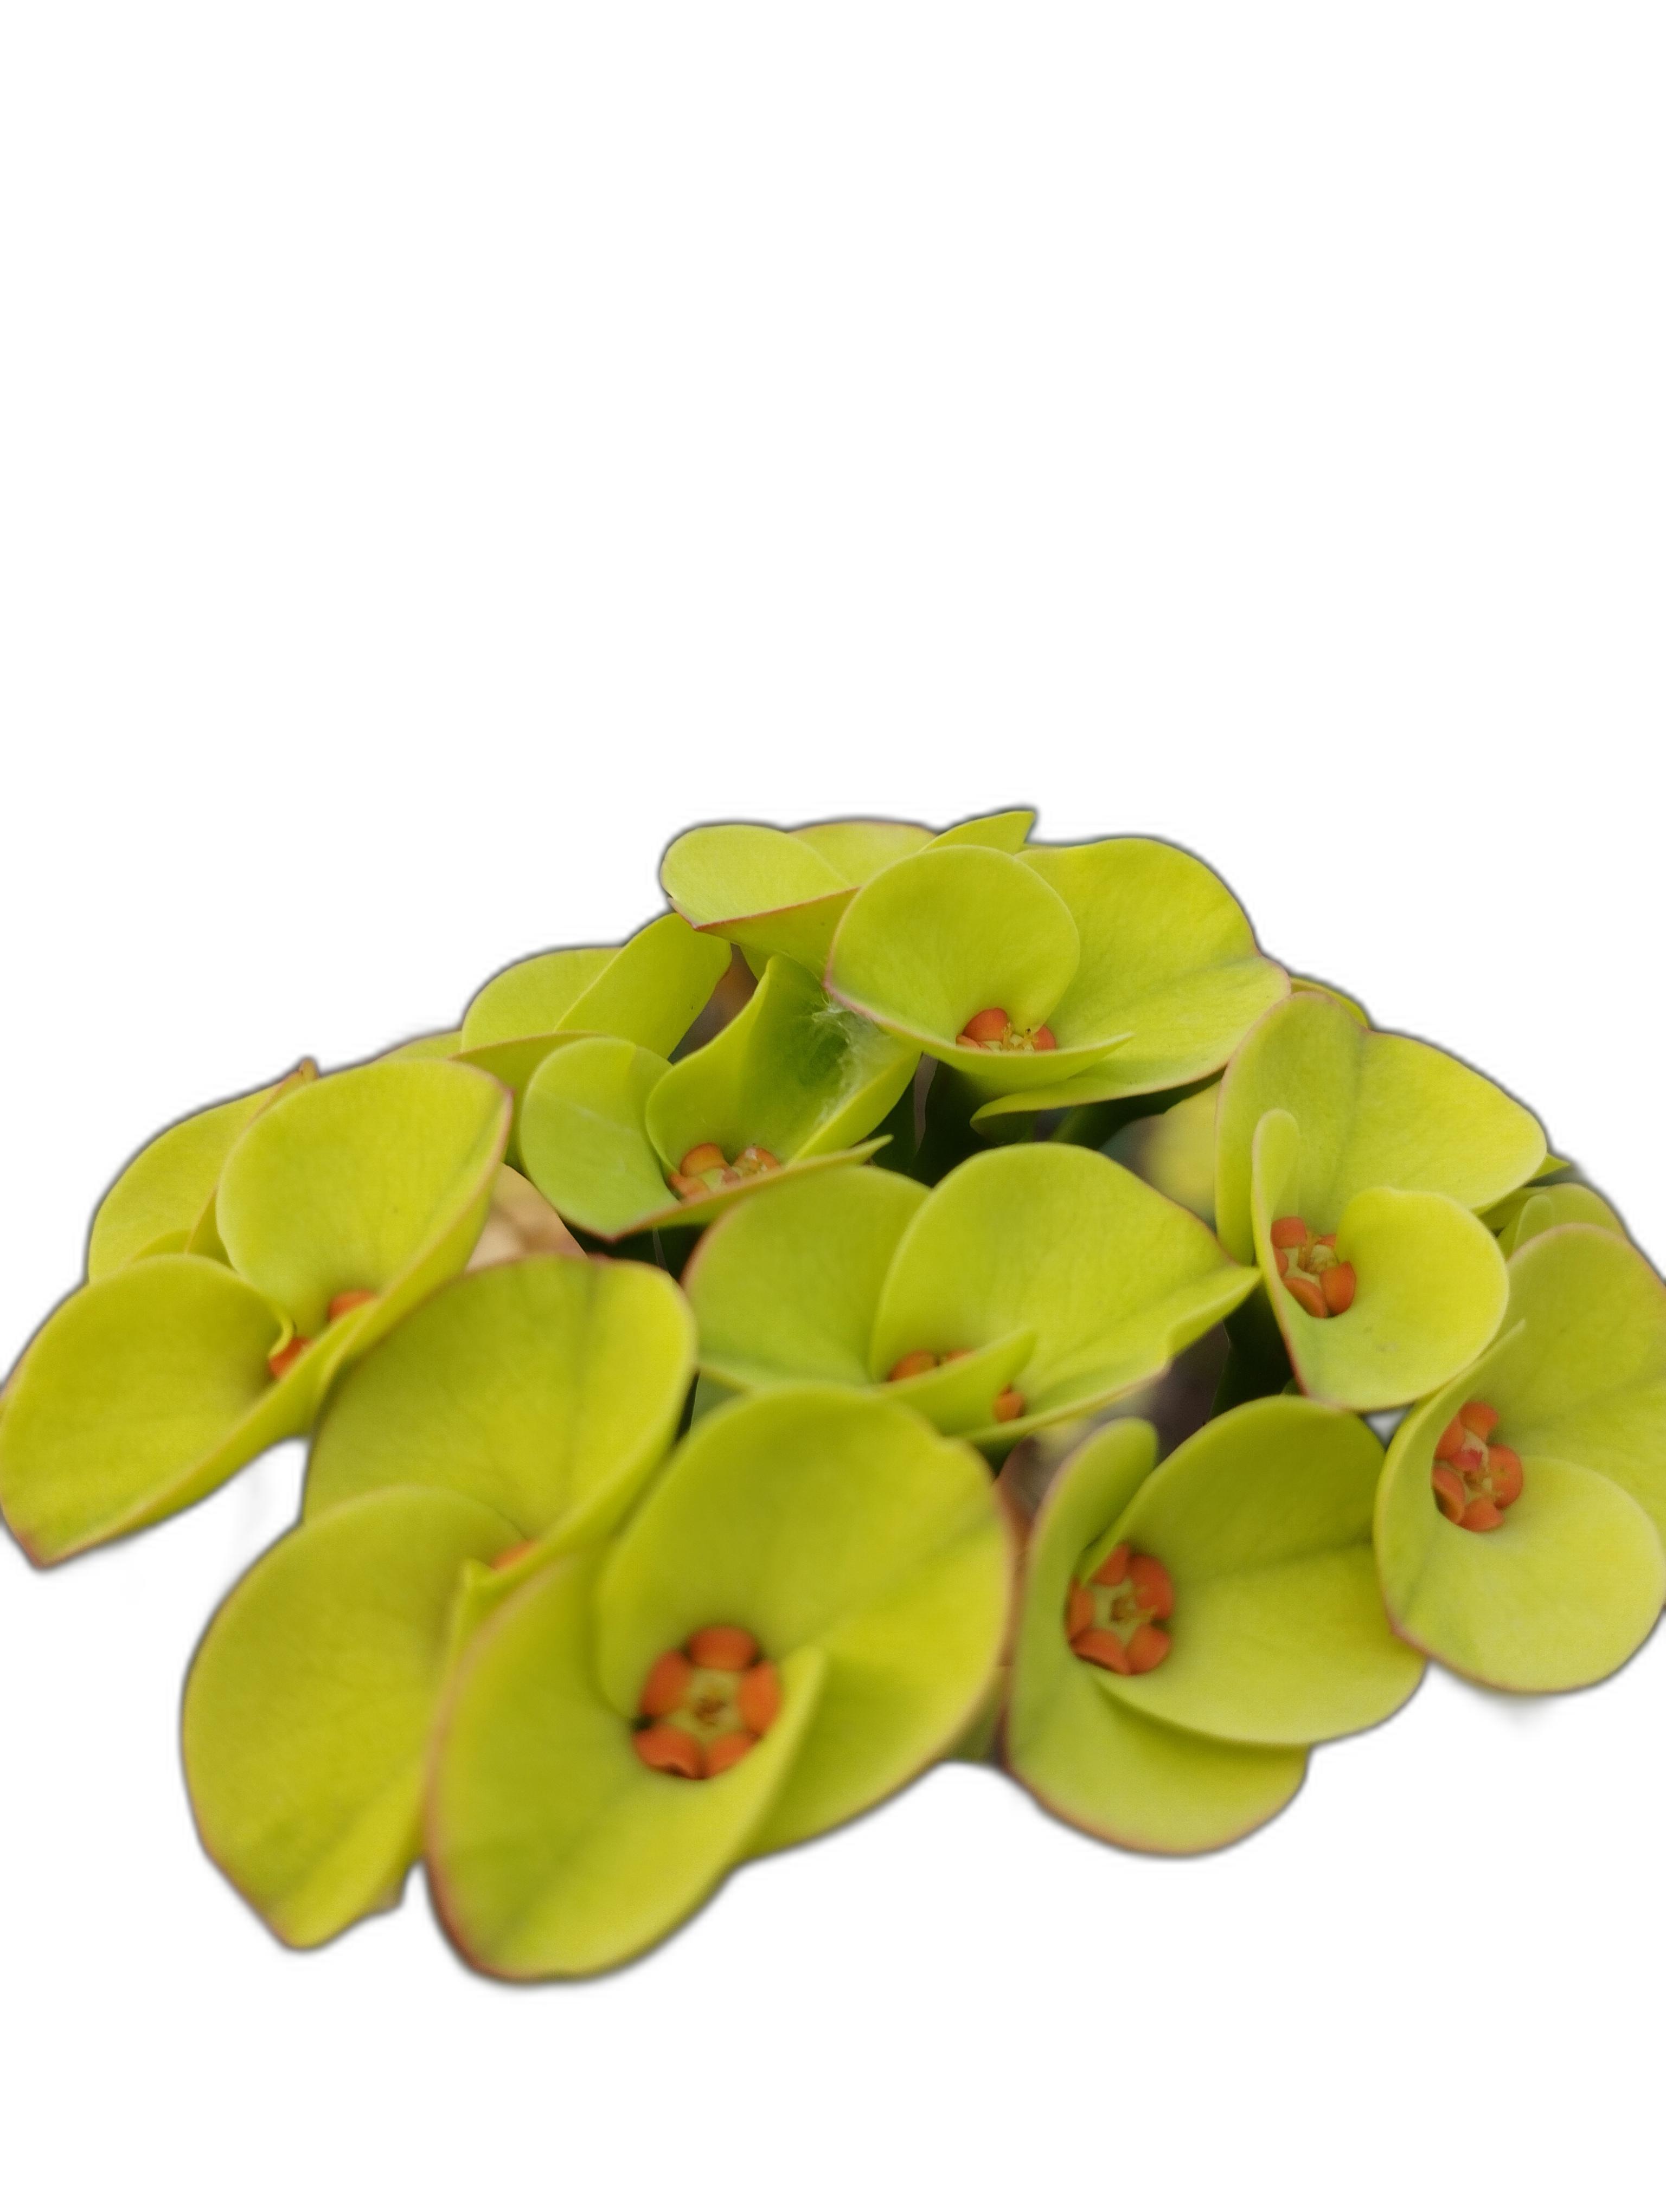
Label: Crown of thorns